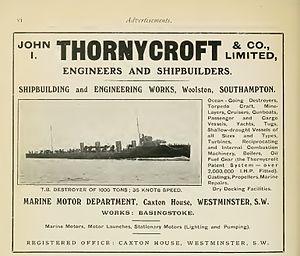
La société John I. Thornycroft & Company Limited, généralement connu sous le nom de Thornycroft, était une entreprise britannique de construction navale fondée par John Isaac Thornycroft à Chiswick en 1866.